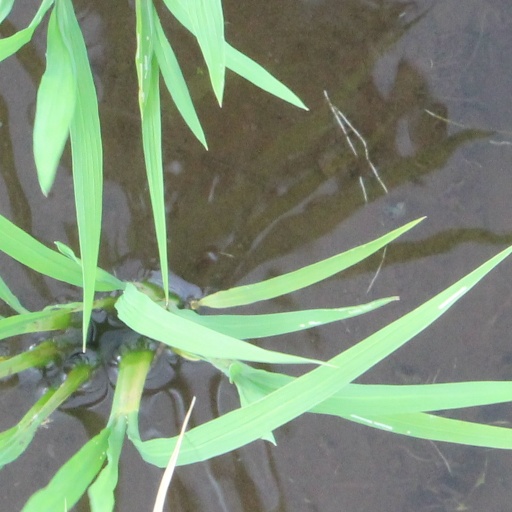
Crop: rice